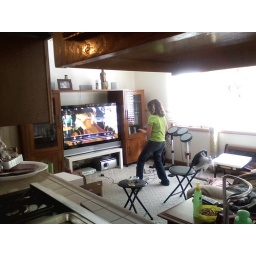
She was dancin and jammin, had no idea I was in the kitchen with my phone takin pics, heh